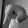
ASL letter: Q